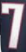
Number: 7